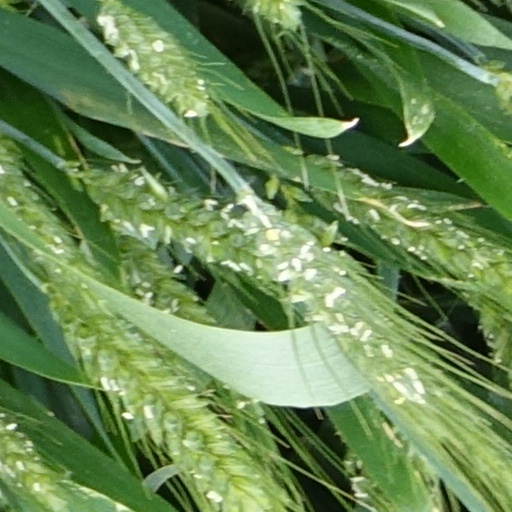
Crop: wheat